Insect wing

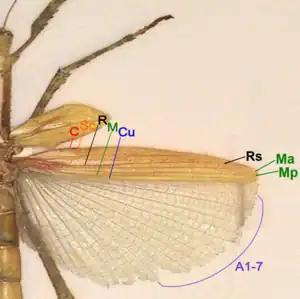

Stick insect have forewings that are tough, opaque tegmina, short and covering only the base part of the hindwings at rest. Hindwings from costa to Cubitus are tough and opaque like the forewings. The large anal area are membranous and folded in fan-like manner. There are no or very few branching in stick insect wing veins.